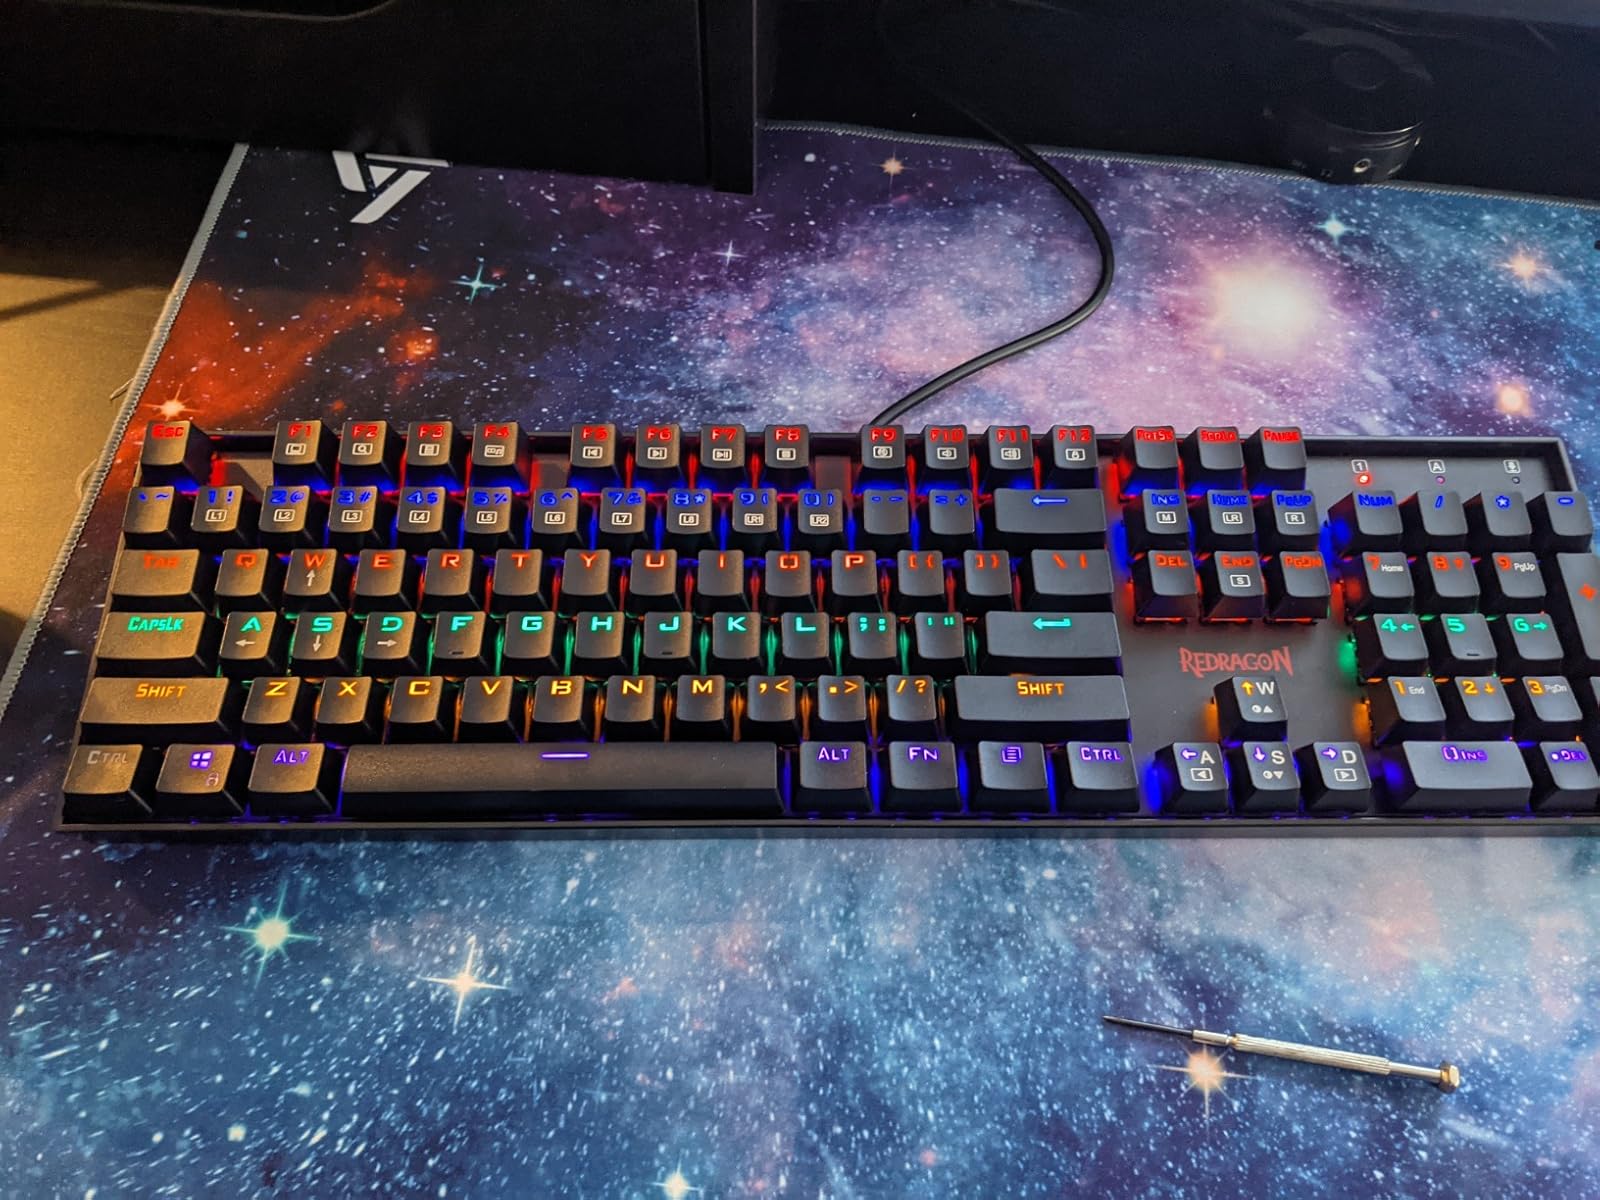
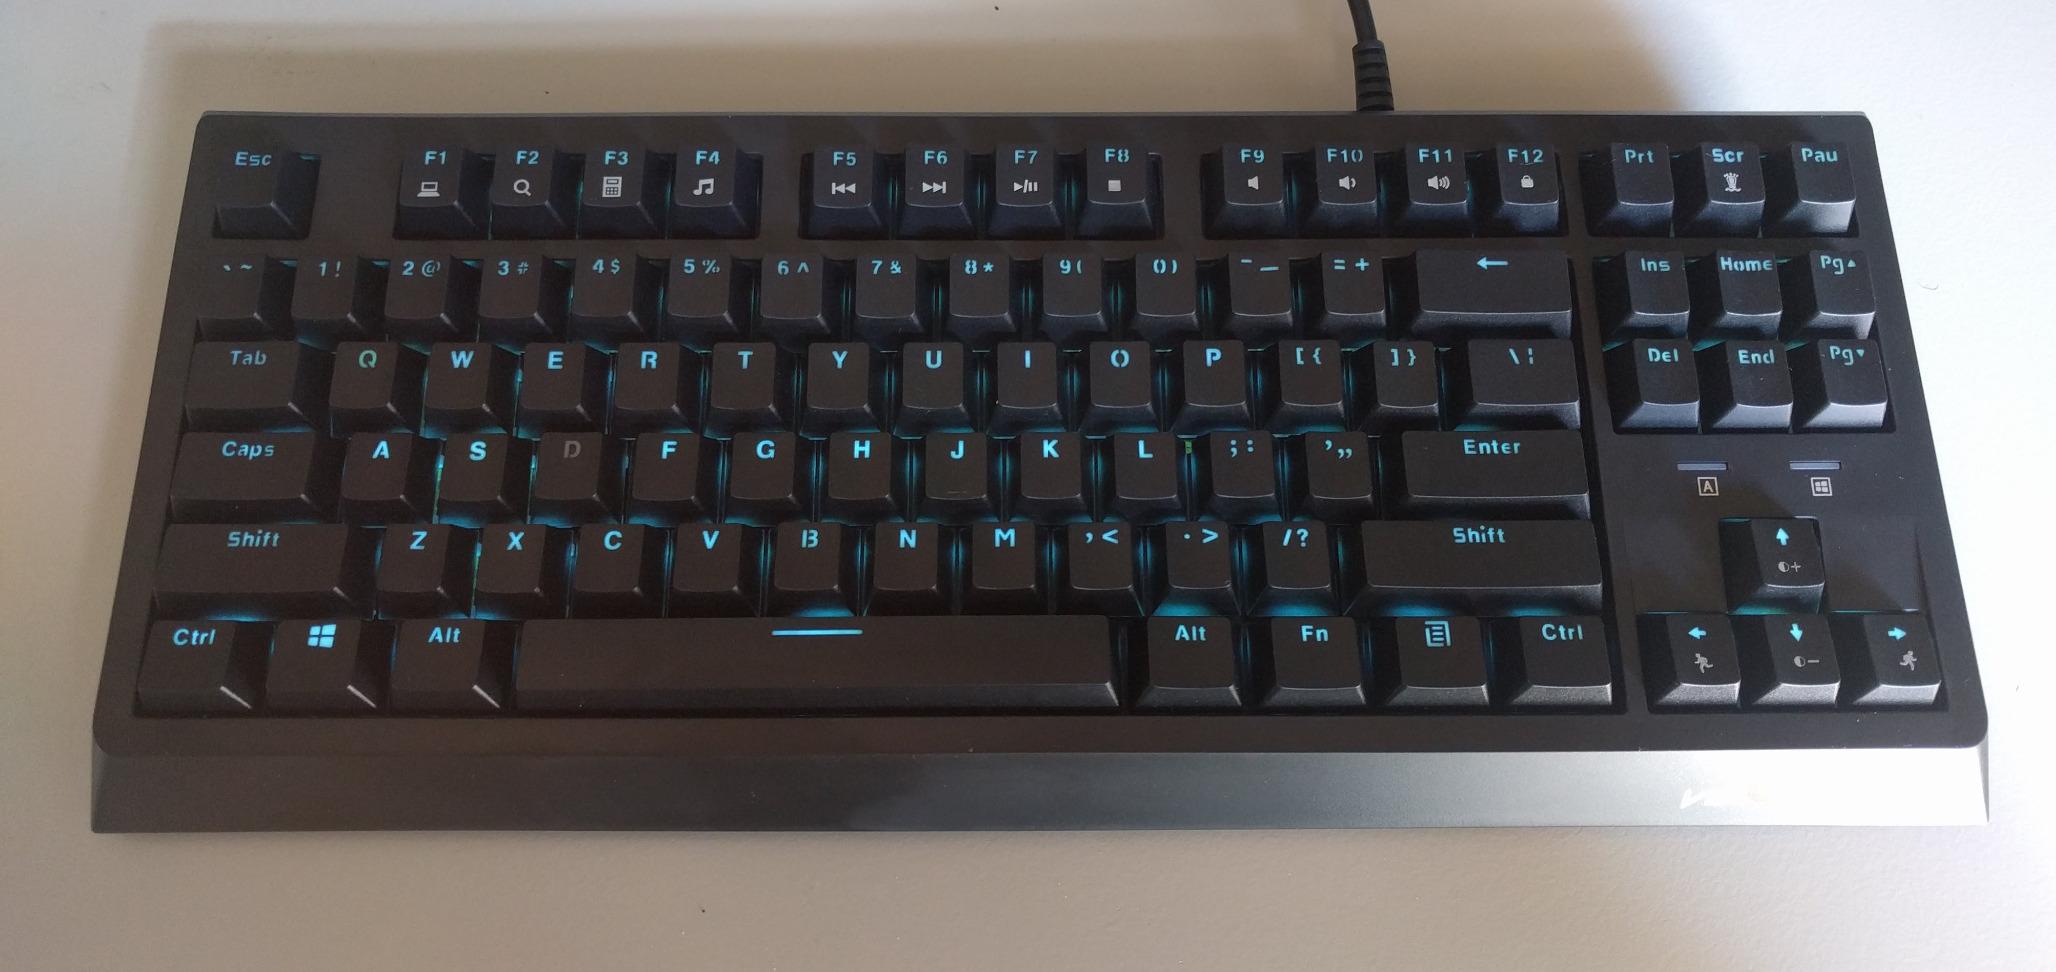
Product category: keyboard
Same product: no